Washington State Route 21

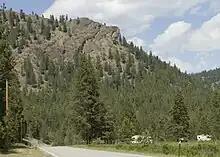
A hill south of Republic on SR 21, which is parallel to the Sanpoil River between Keller and Republic.

The ferry travels across the Lincoln County line to enter Ferry County, named after Elisha P. Ferry, the first Washington governor, southwest of Keller in the Colville Indian Reservation. Traveling northeast, between the Sanpoil River and the southern end of the Okanagan Highlands, SR 21 passes Keller and continues inland into the Columbia Mountains on the banks of the river. The river forms a canyon that the highway passes through and eventually both the river and road leave the Colville Indian Reservation. Shortly after leaving the reservation, the roadway enters Republic and becomes concurrent with for before exiting the concurrency and Republic. Between Republic and the Canada–US border, an estimated daily average of 1,600 motorists used this segment of SR 21, making this section the busiest. The daily average has declined since 2006 and 2007, when a daily average of 1,700 motorists utilized the segment. Northeast of Republic, the highway passes Curlew Lake, the Curlew Lake State Park and the communities of Malo and Curlew. After passing through more dense forests, the roadway enters Danville, where SR 21 crosses the Canada–US border into British Columbia as (BC 41). BC 41 continues north to end at southwest of Grand Forks, BC.